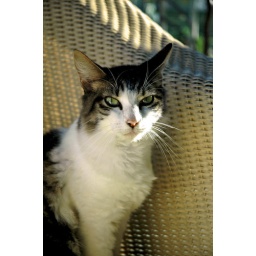
cat in chair